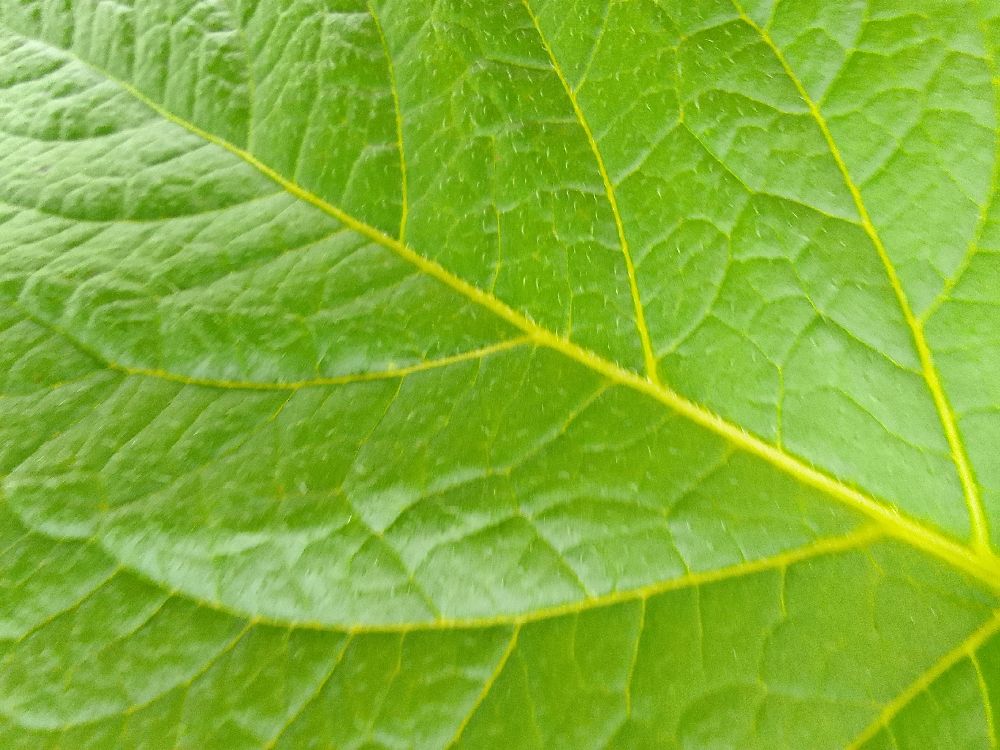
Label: Healthy